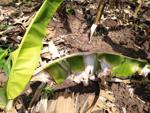
Label: xamthomonas